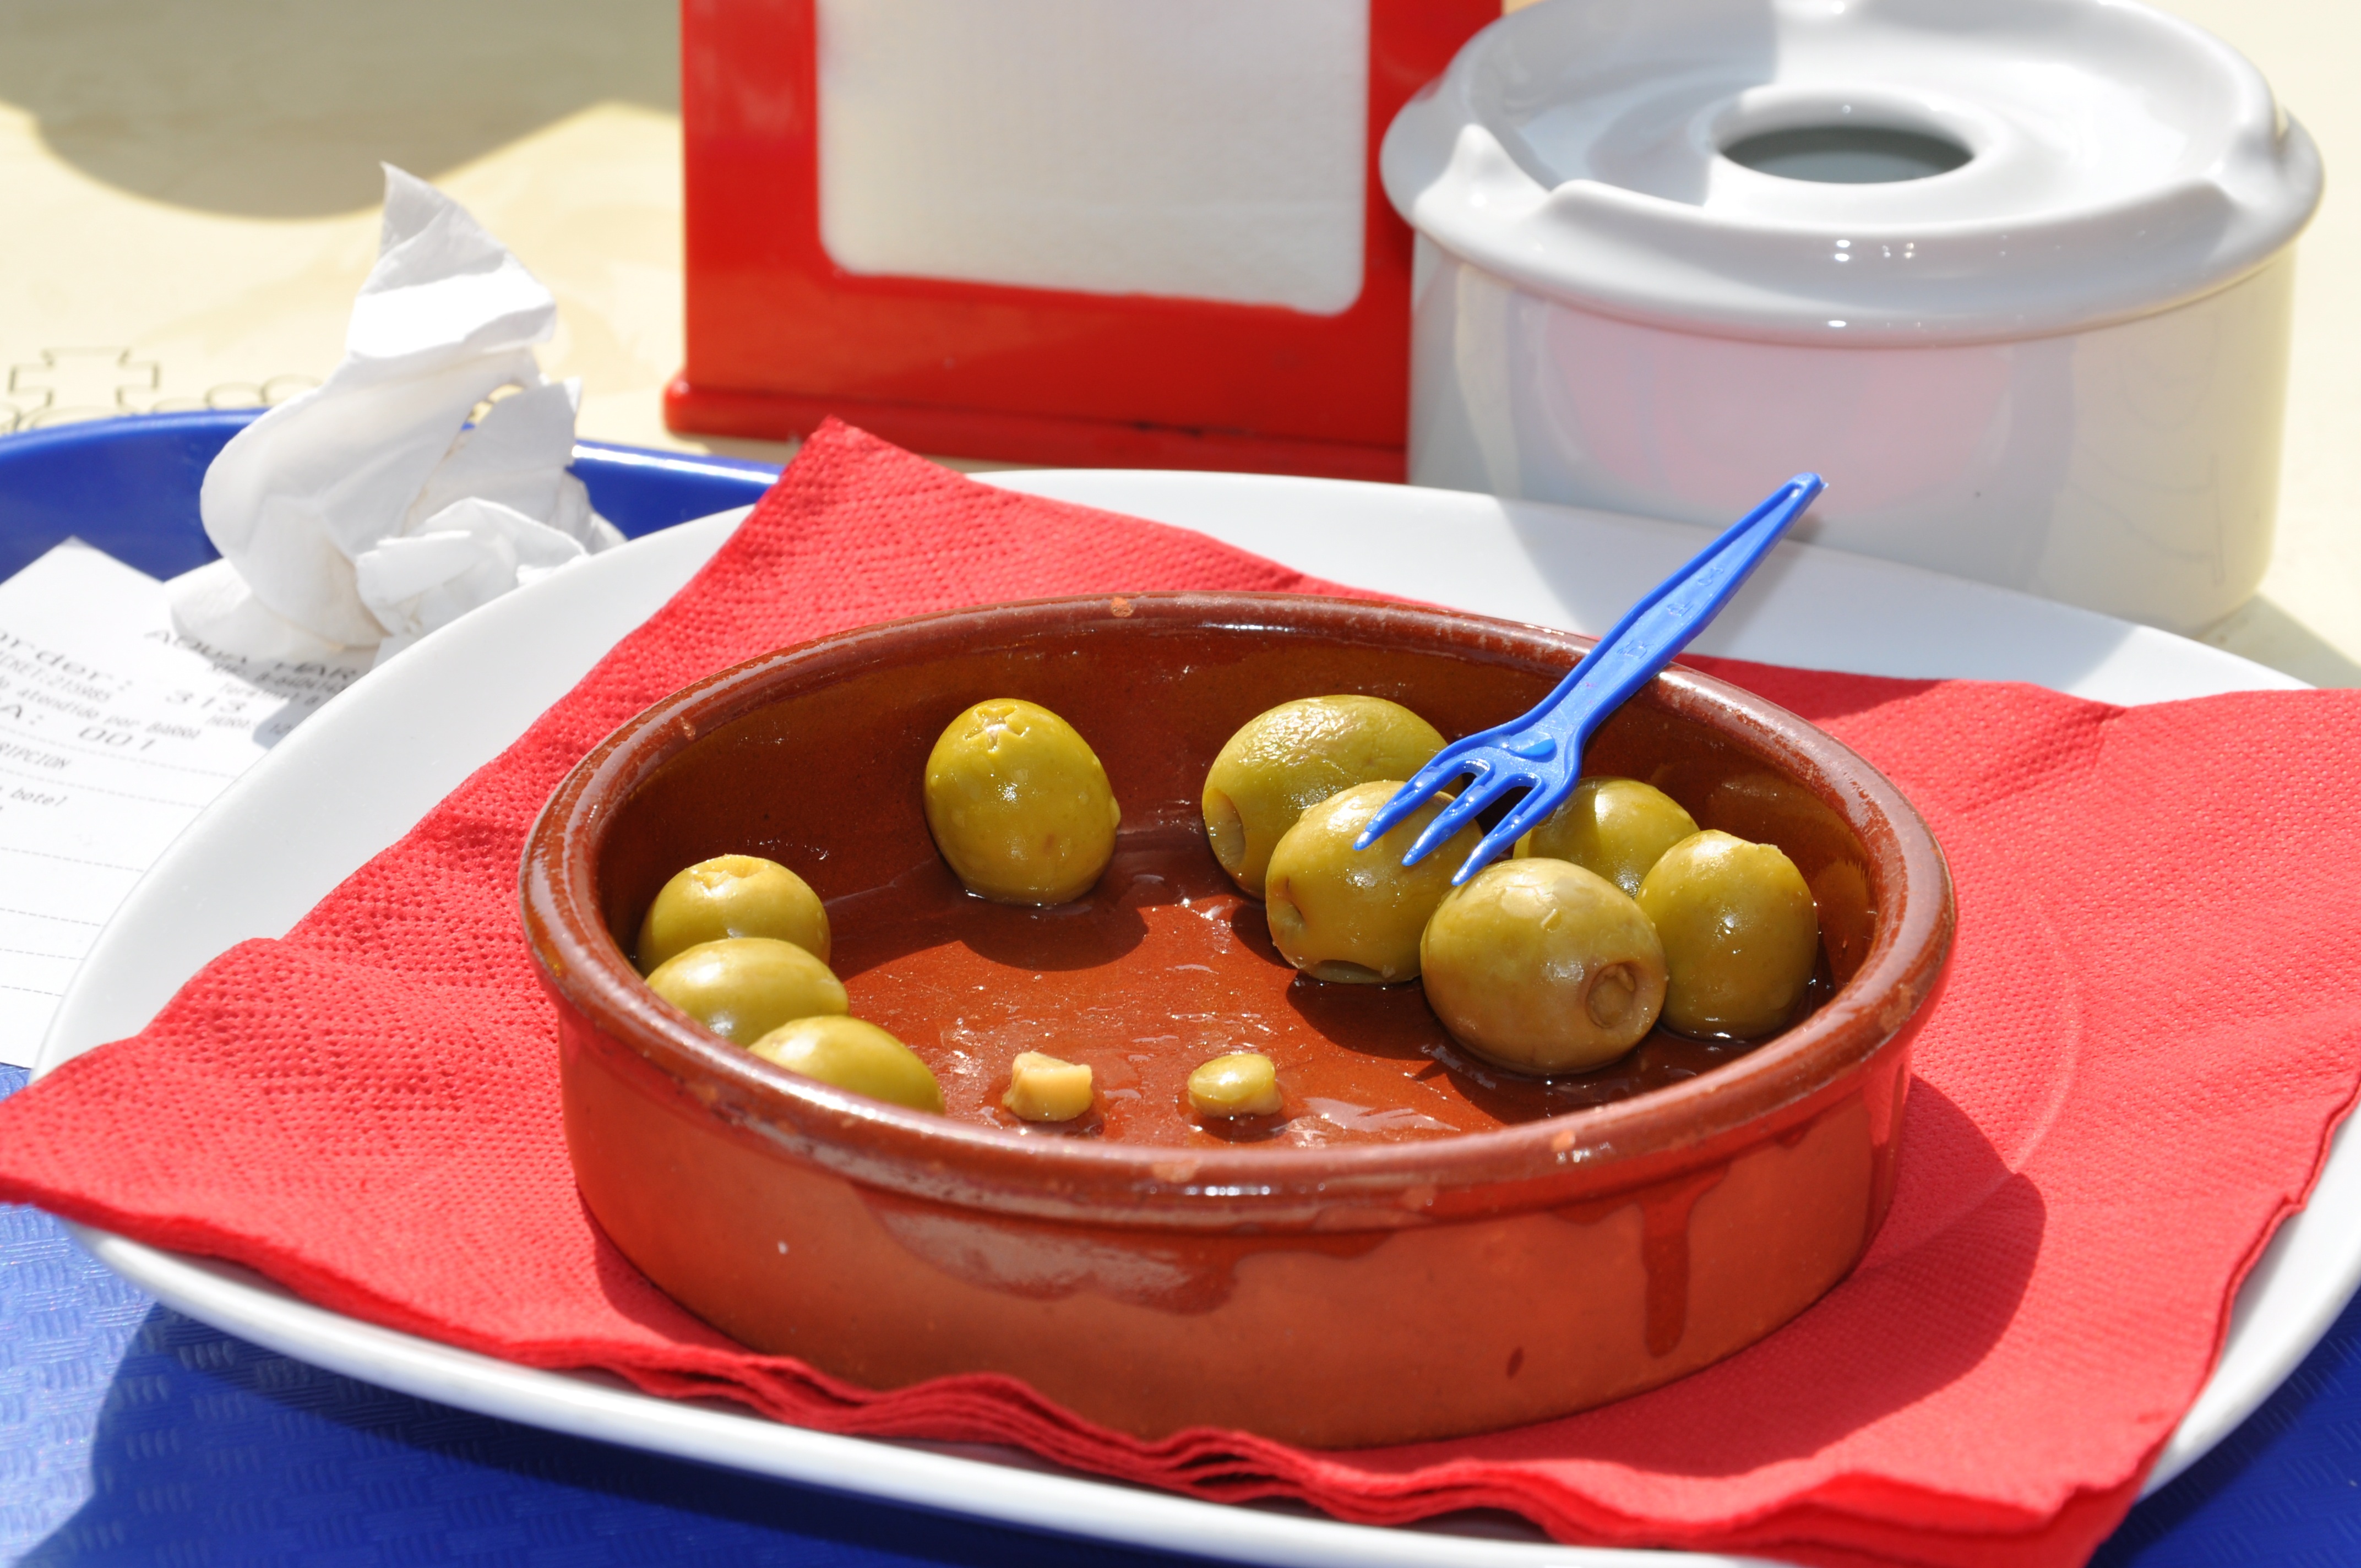
dish, meal, food, produce, vegetable, plate, breakfast, snack, lunch, cuisine, olives, flowering plant, land plant